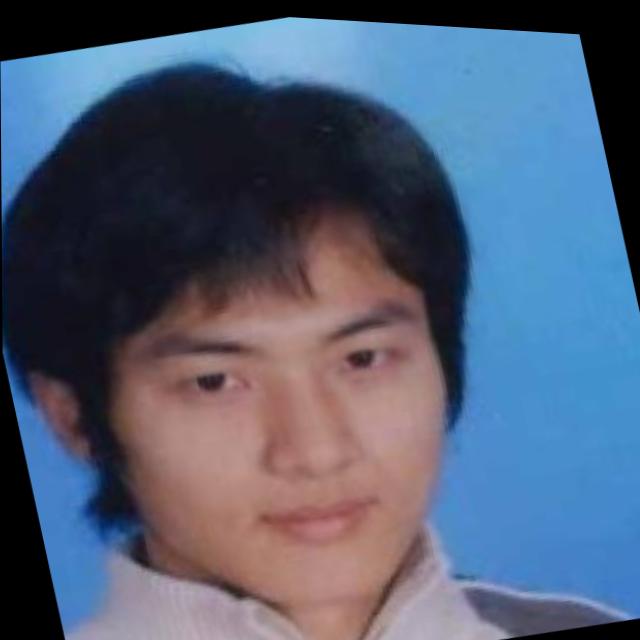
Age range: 21-44